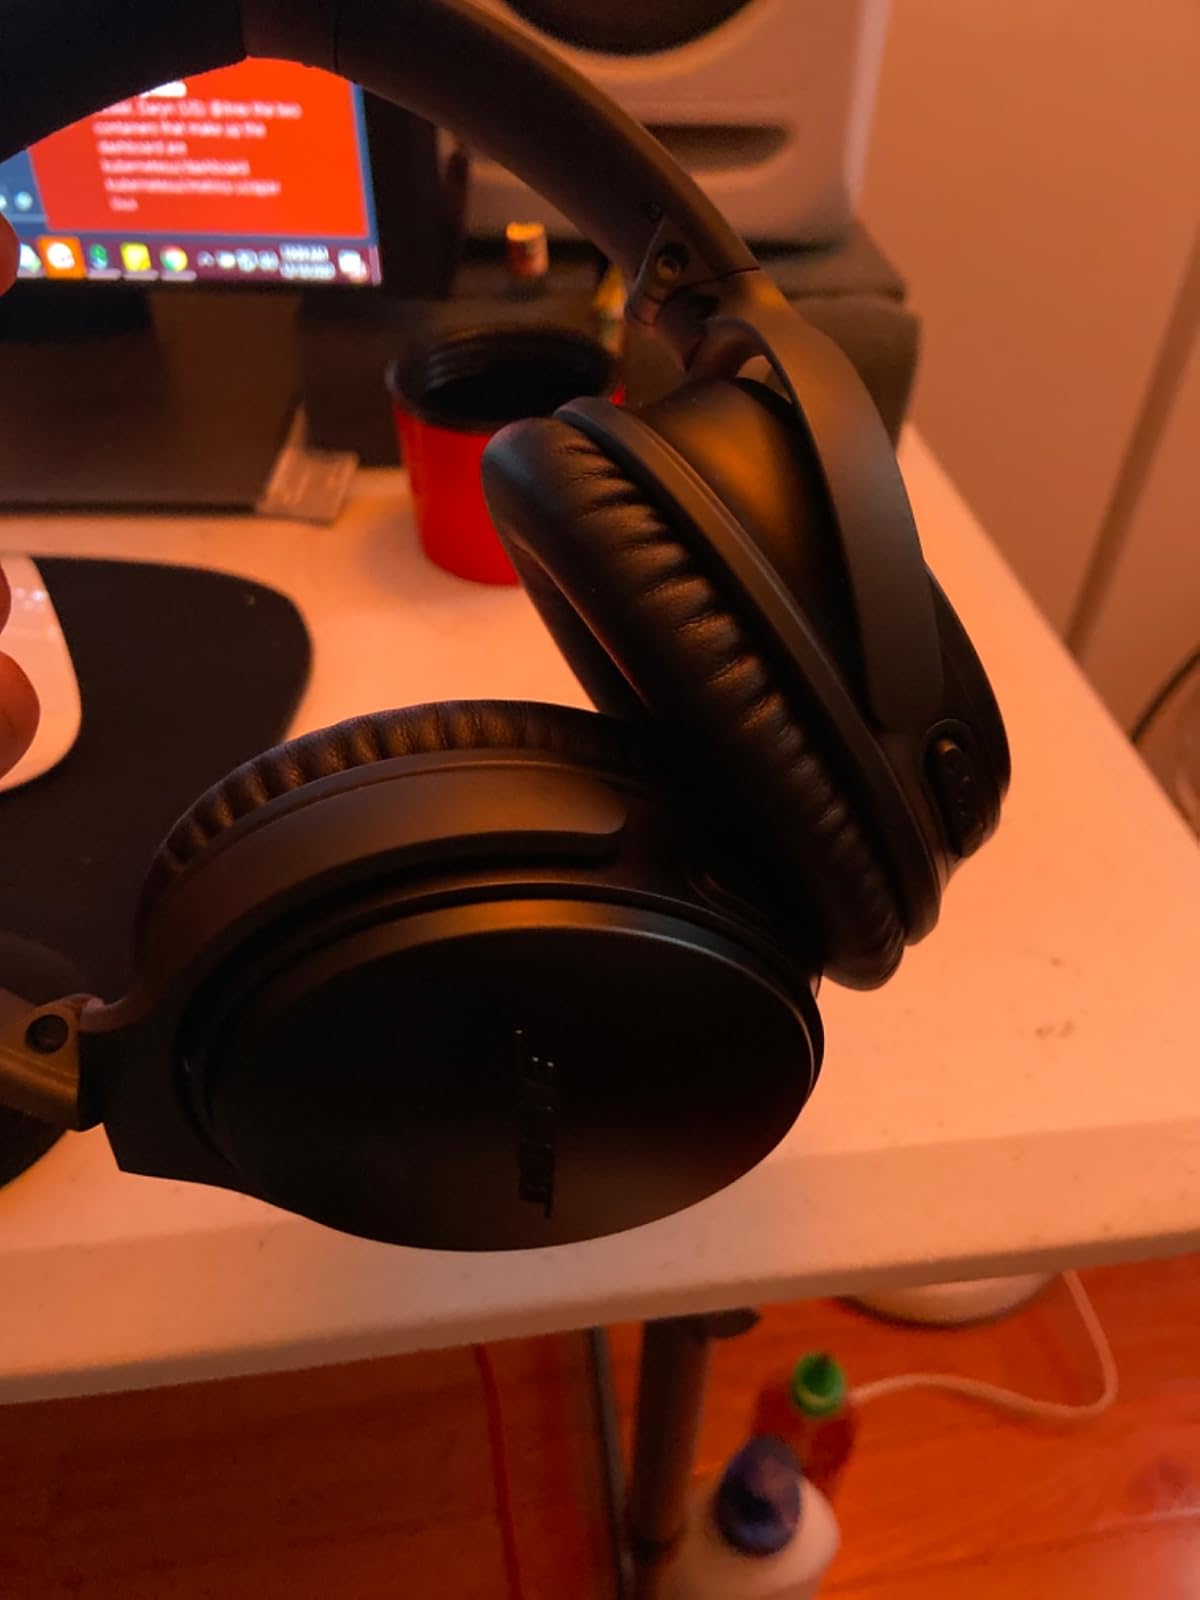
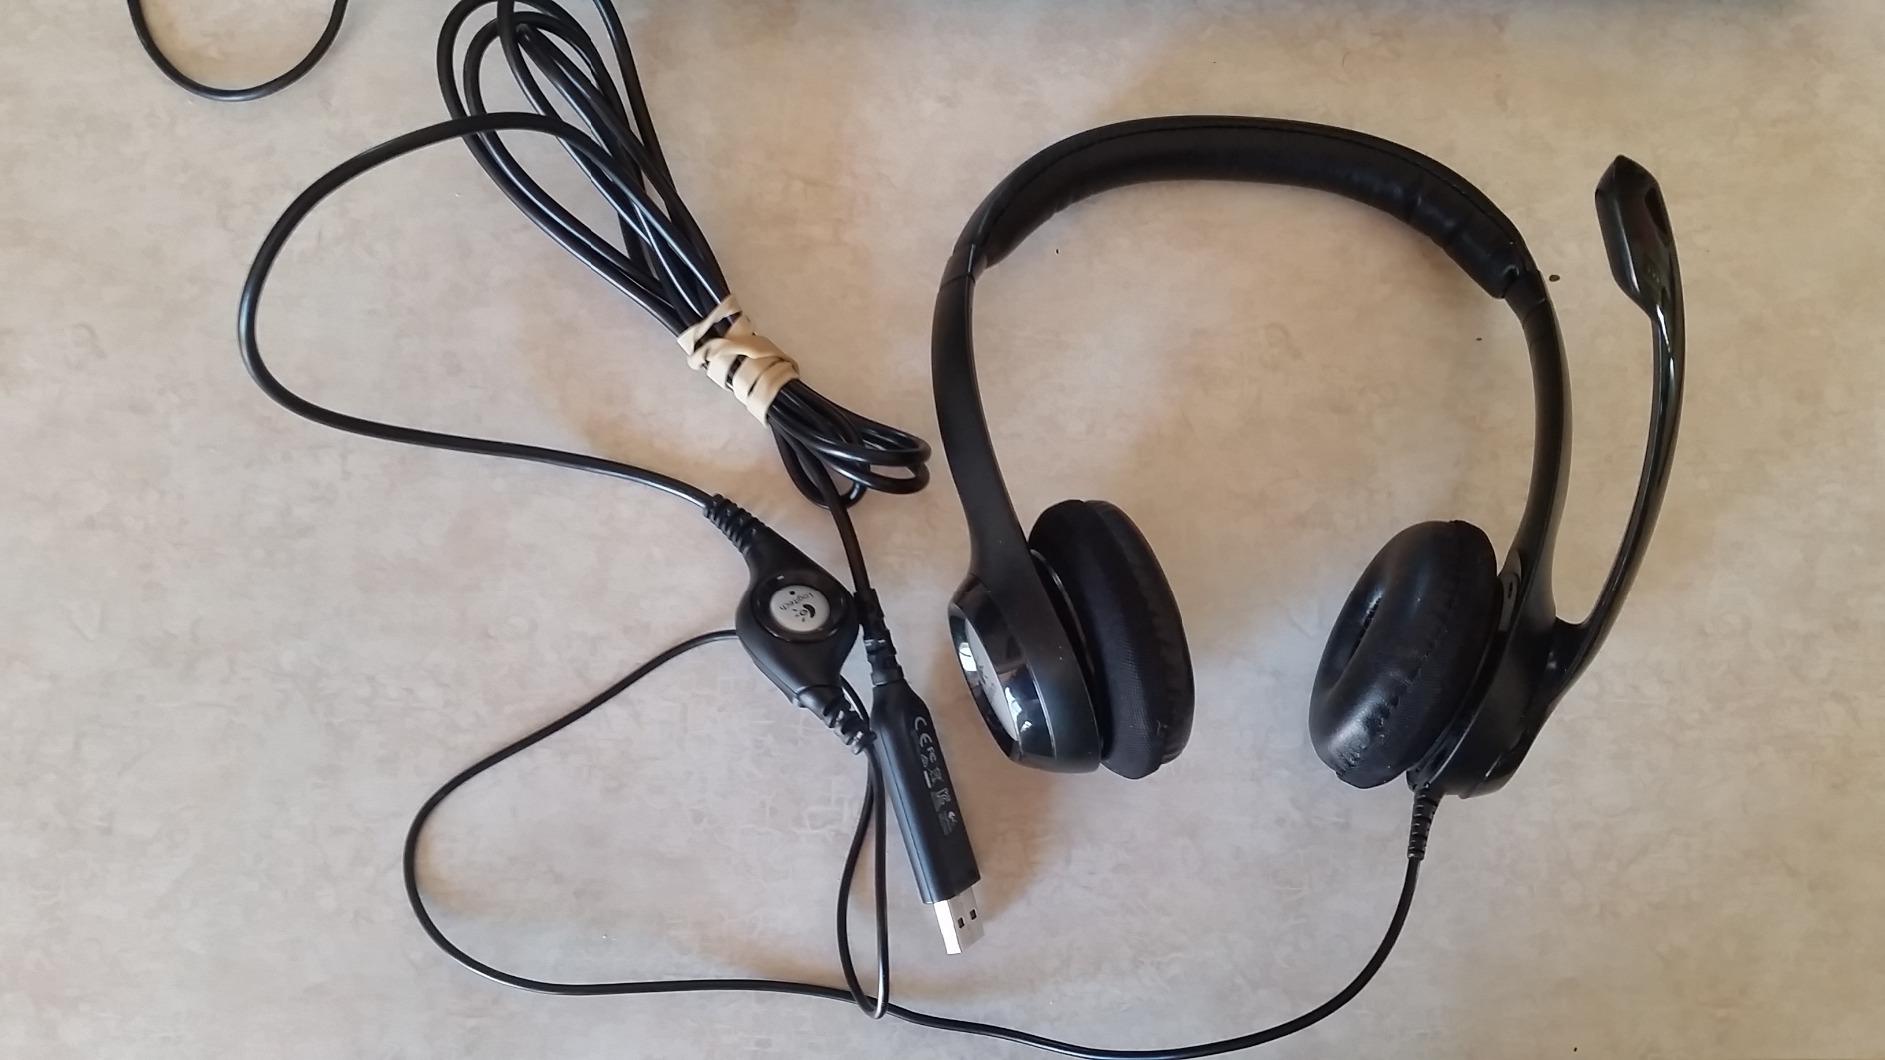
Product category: headphones
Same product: no